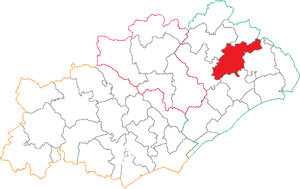
Situation du canton dans le département de l'Hérault.
Le canton des Matelles est une ancienne division administrative française, située dans le département de l'Hérault en région Languedoc-Roussillon.